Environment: real
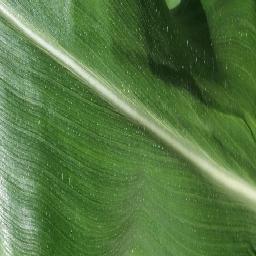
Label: healthy